Answer in natural language. Which object is closer to the camera taking this photo, abstract painting in a black frame (highlighted by a red box) or toilet (highlighted by a blue box)? Choose between the following options: abstract painting in a black frame (highlighted by a red box) or toilet (highlighted by a blue box)
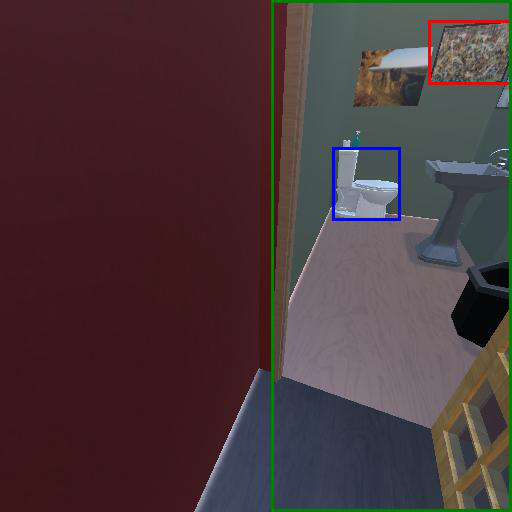
<answer>toilet (highlighted by a blue box)</answer>